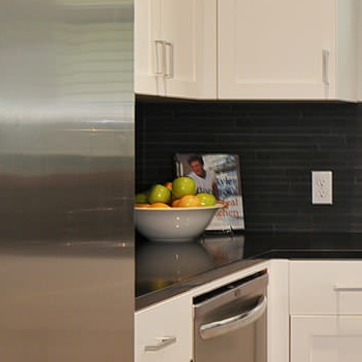
Material: food